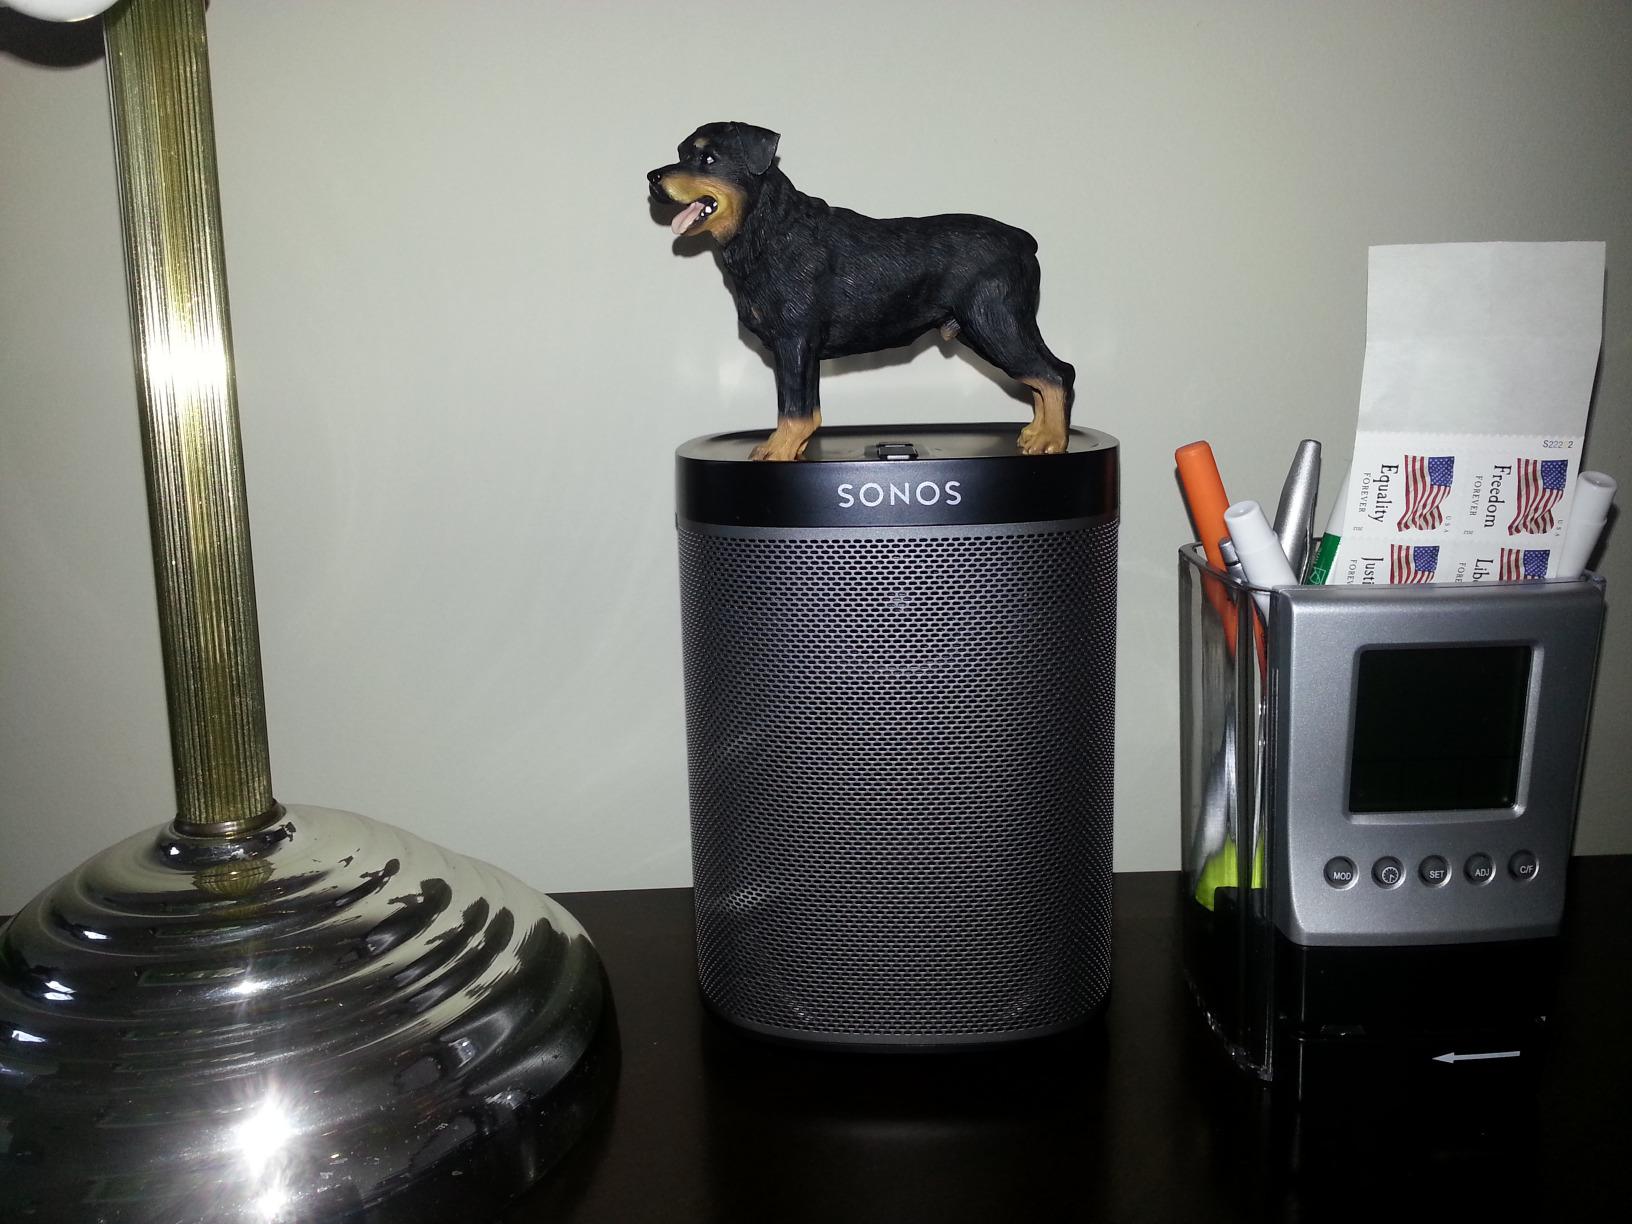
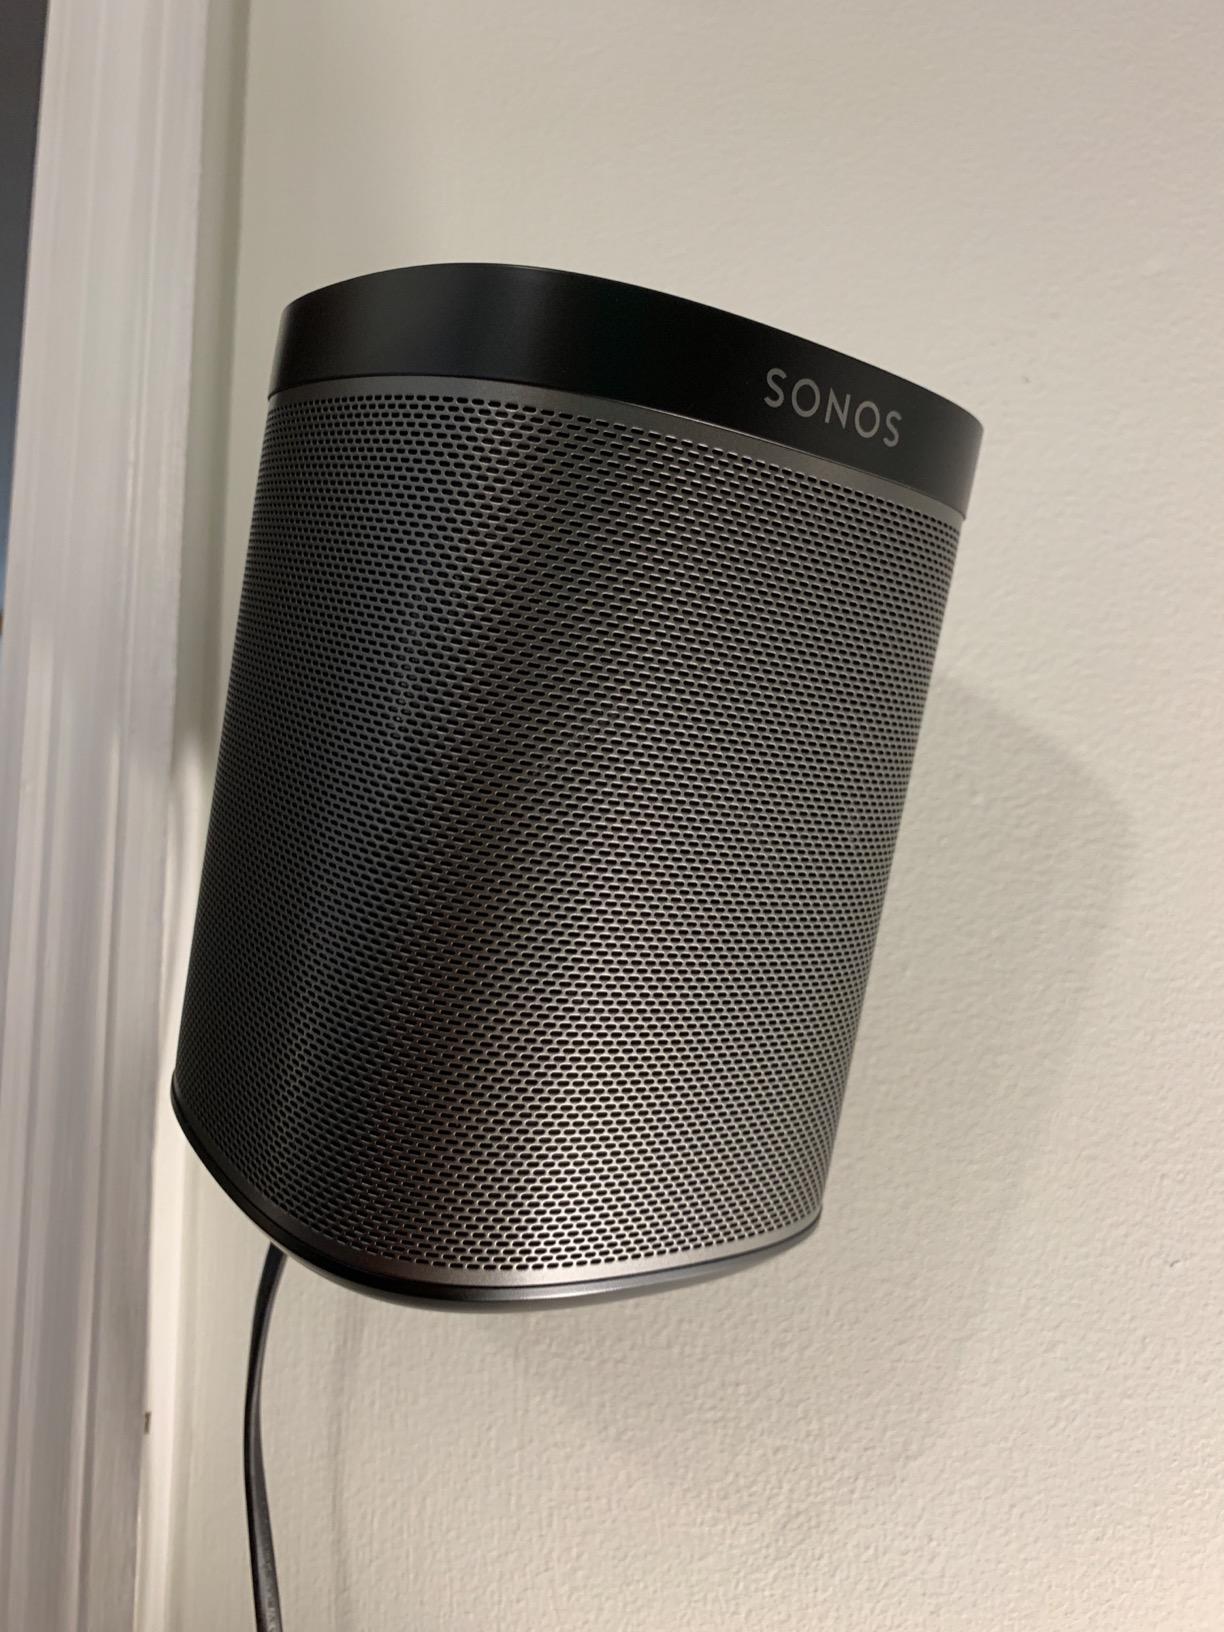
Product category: speaker
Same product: yes